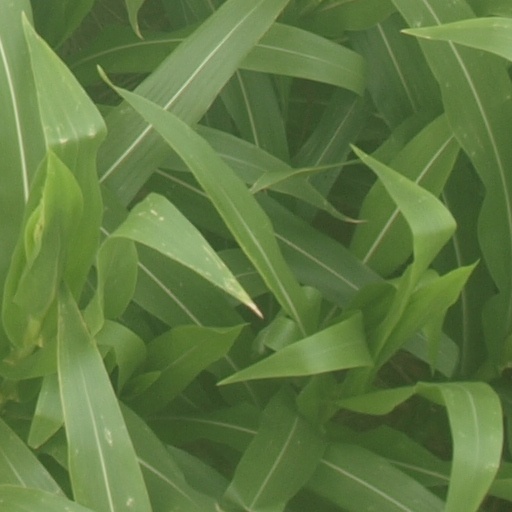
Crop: maize; corn